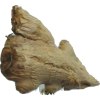
Label: ginger